The Walker Brothers

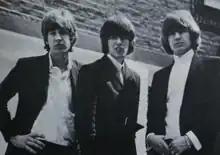
The group in 1965

When they landed in England, record producer Johnny Franz was keen to sign them up. In a short time, the group had secured a recording contract with Philips Records, an affiliate of Mercury, and had played several venues around the UK. Along with the group's relocation came a change in image, abandoning matching suits and pompadours in favour of the mop top haircuts and casual attire typical of British pop stars. Their first single, "Pretty Girls Everywhere," had little success, but radio stations picked up on the follow-up "Love Her" with Scott's baritone vocals, and it made the Top 20 in the UK Singles Chart in June 1965. The song had originally been recorded by The Everly Brothers and released as the B-side to their single "The Girl Who Sang The Blues" in 1963.